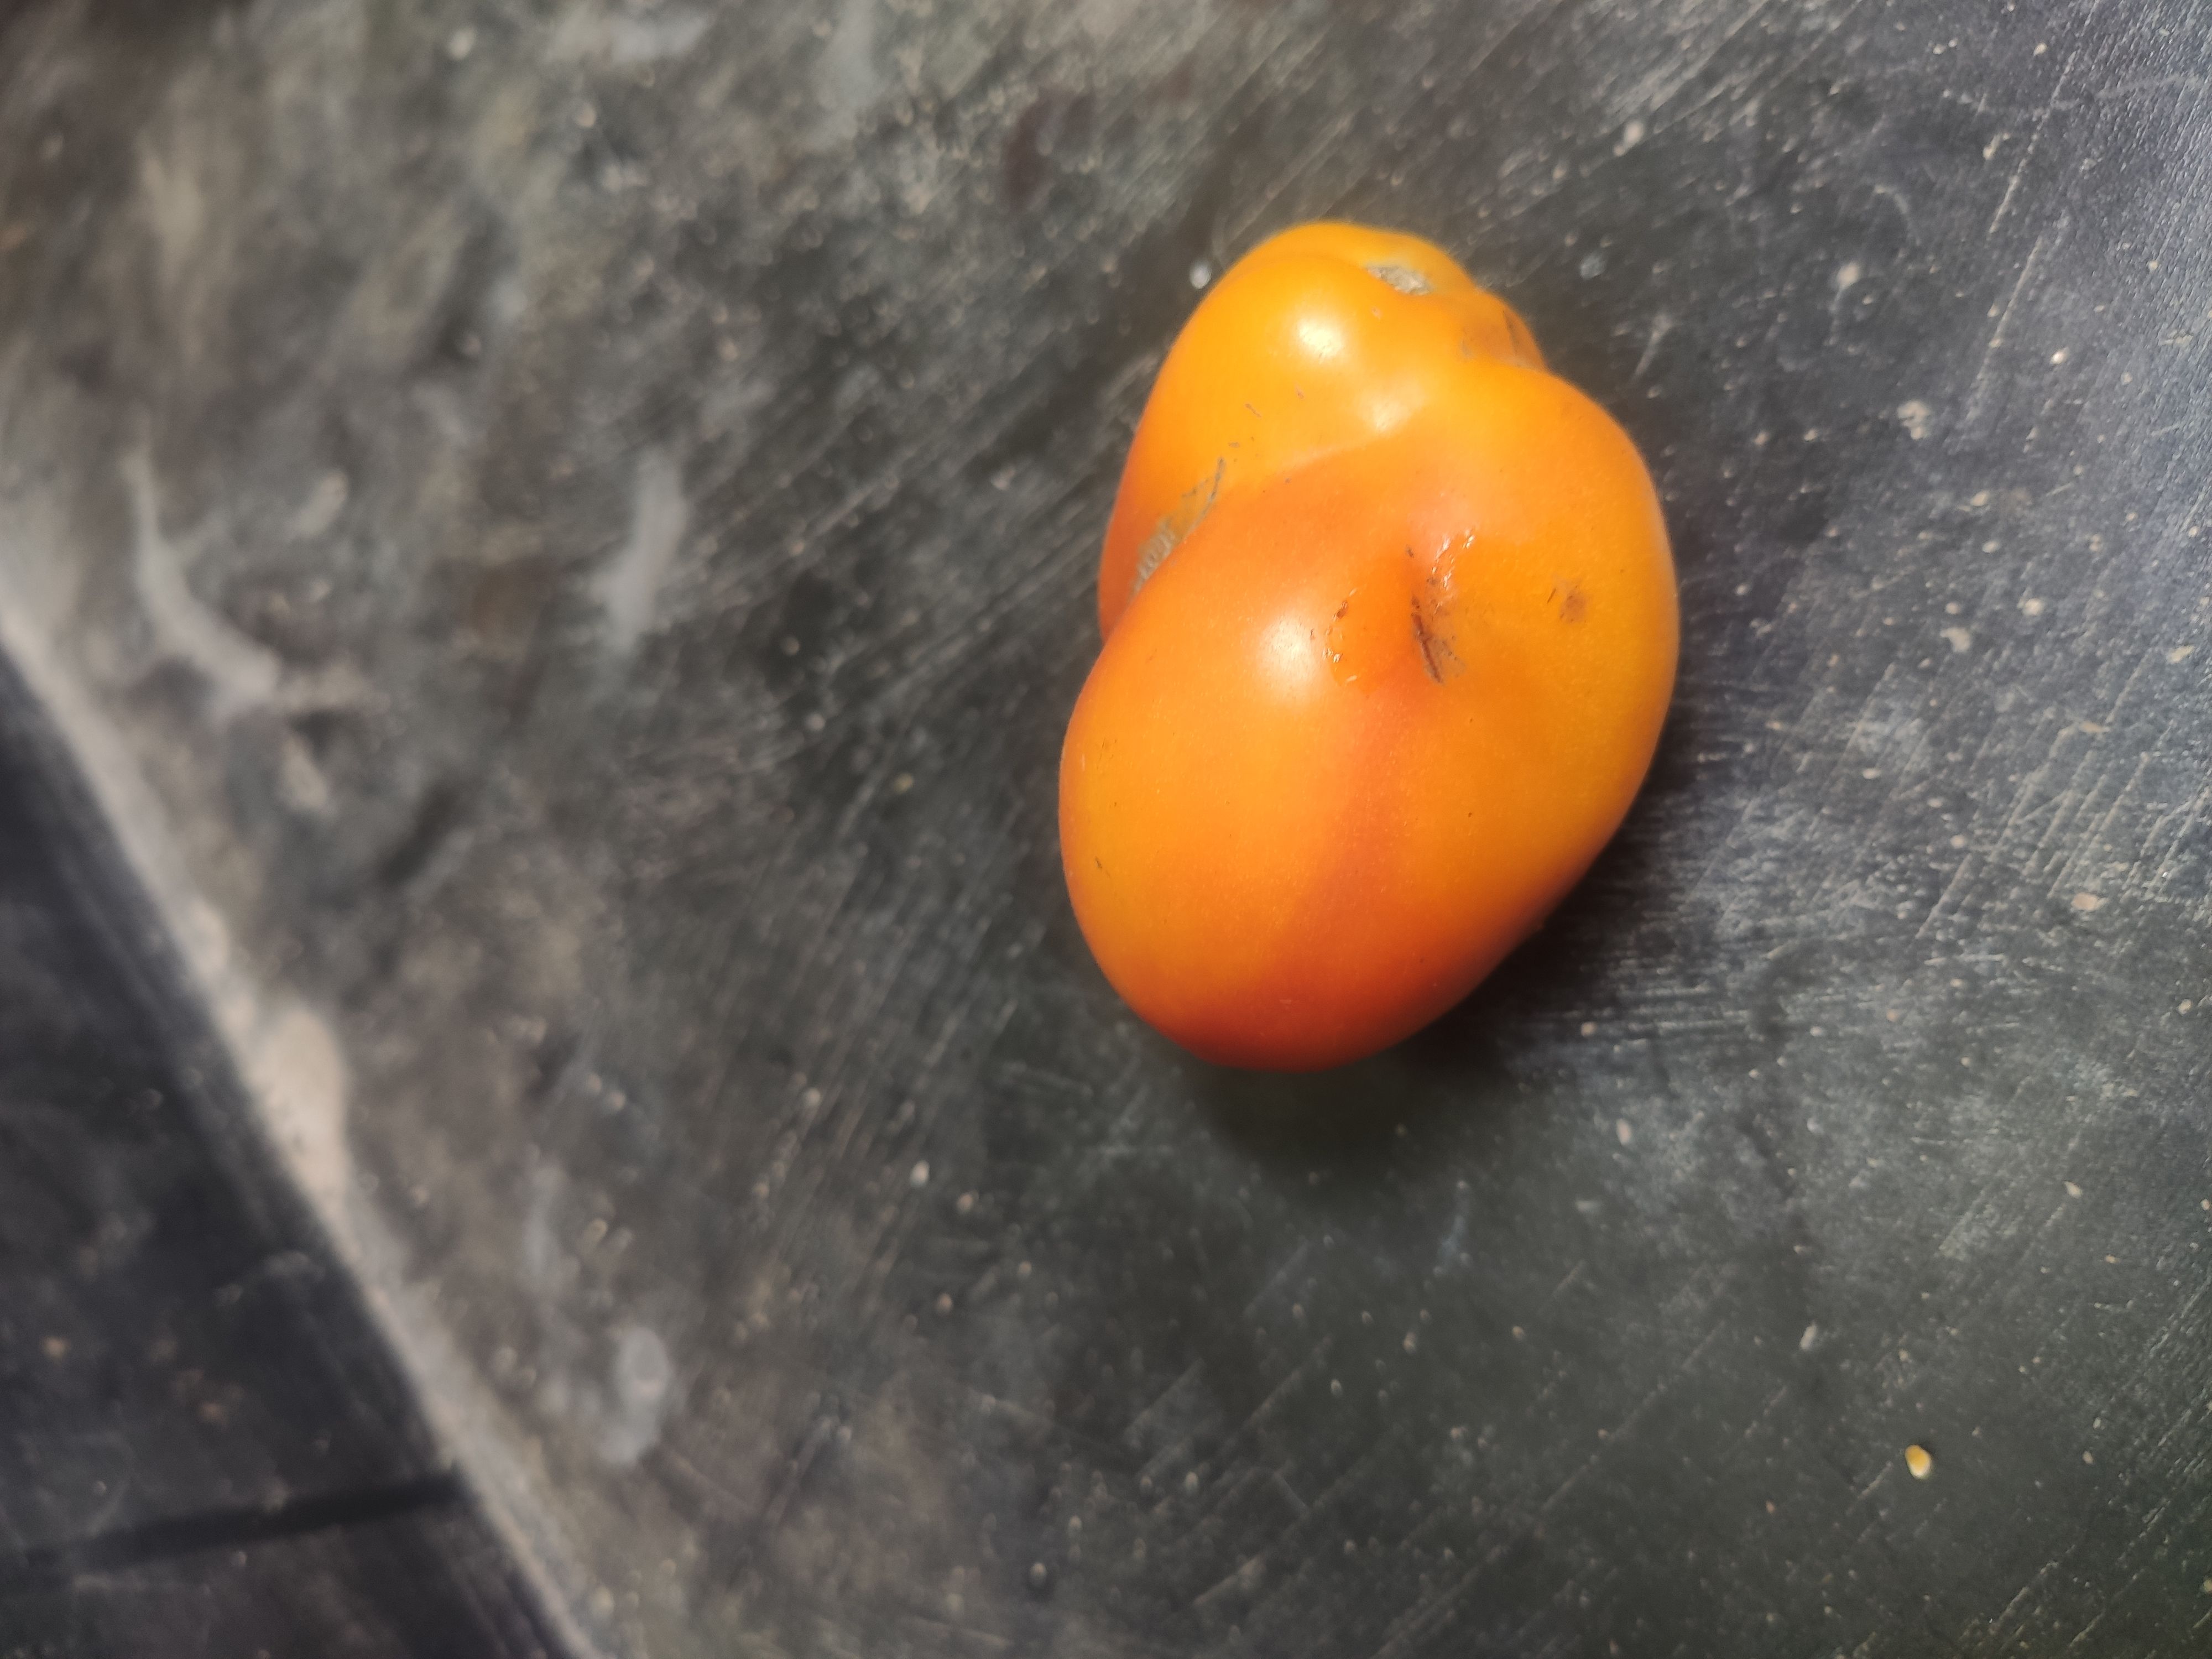
Fruit: tomatoes
Grade: 2nd-grade